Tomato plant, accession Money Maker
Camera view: horizontal (90 deg, fisheye); turntable rotation: 210 degrees
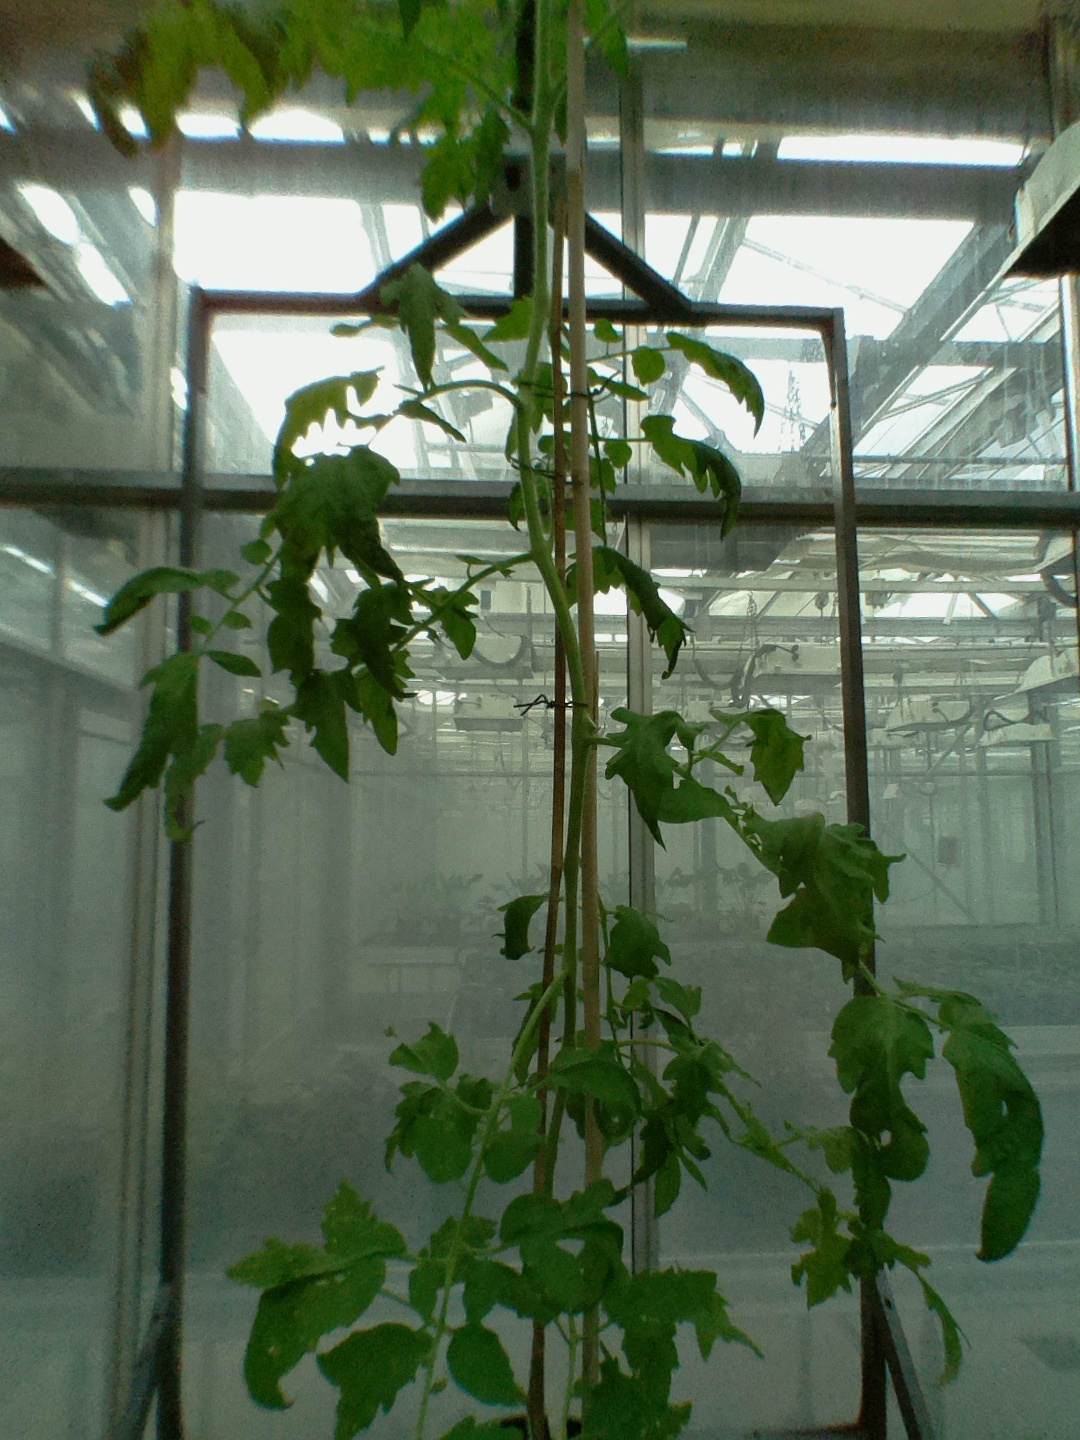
BBCH growth stage 70: Fruits at the main stem or branches visibles